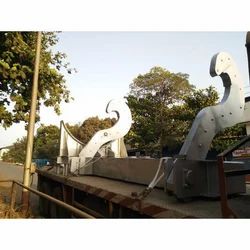
Label: Ladle_Bail_Arm